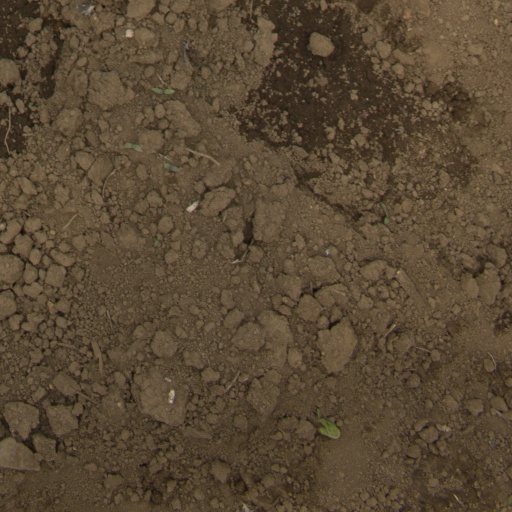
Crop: Jerusalem artichoke